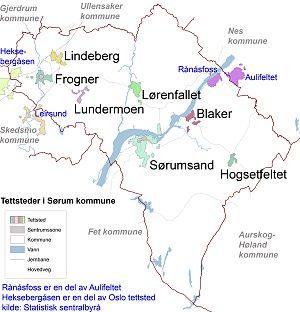
Frogner est un village dans la municipalité de Sørum, à Akershus.